Adamo Rossi

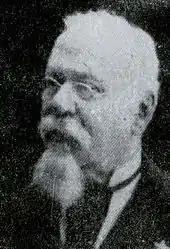
Adamo Rossi

Adamo Rossi (March 5, 1821 in Petrignano – February 22, 1891 in Perugia) was an Italian clergyman, revolutionary patriot, scholar and librarian.